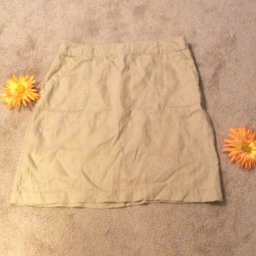
a few light spots on it but you can barely see !